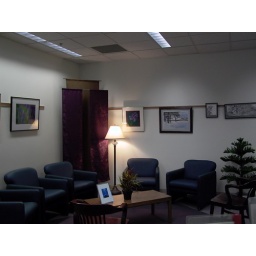
New customer area in the Marathon County Public Library , Wausau,WI(Former home to reference book stacks)